Edmund J. Baillie

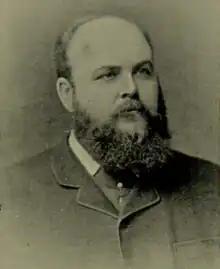
Portrait from "Fifty Years of Food Reform" (1898)

Edmund John Baillie (4 May 1851 – 18 October 1897) was a Welsh businessman, horticulturalist and vegetarianism activist.